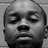
Emotion: neutral